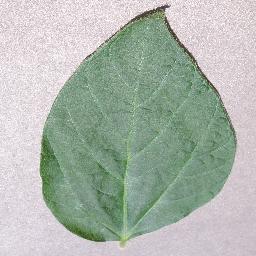
Label: Soybean___healthy